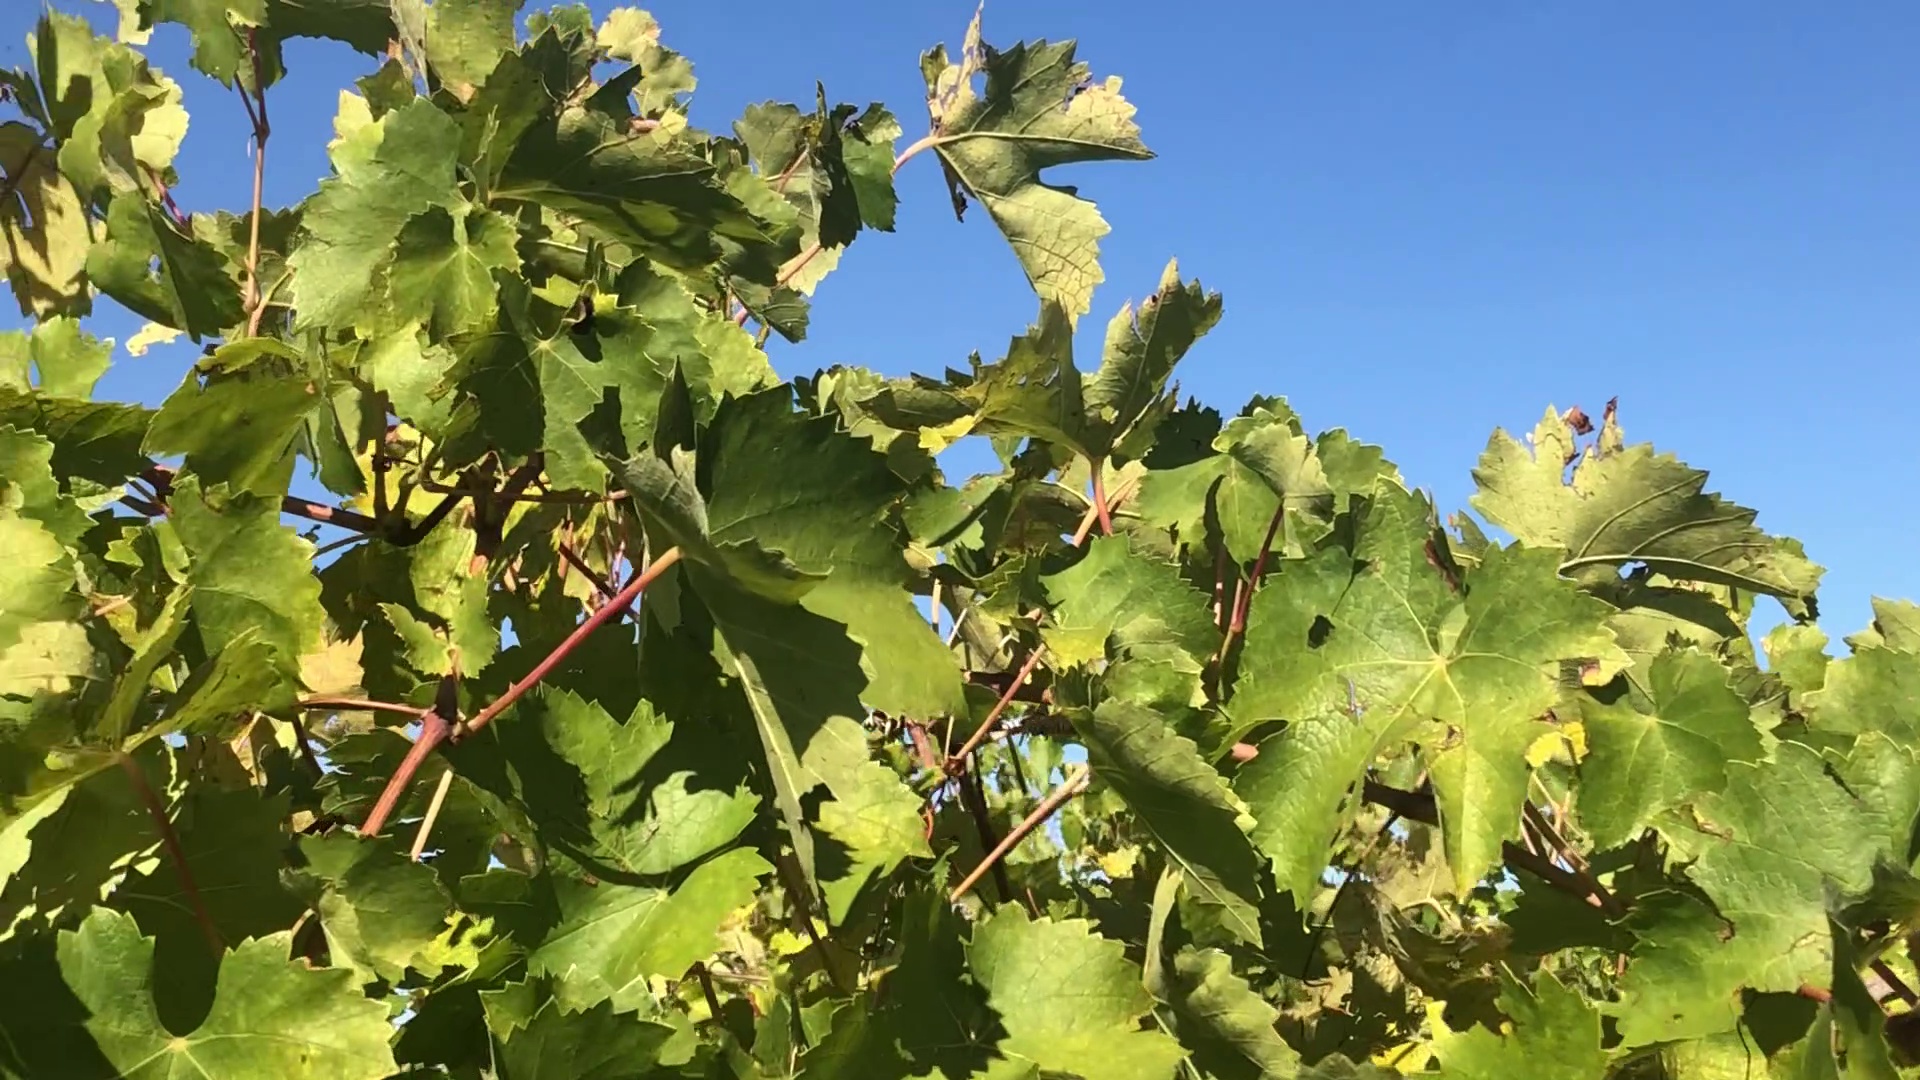
Label: healthy